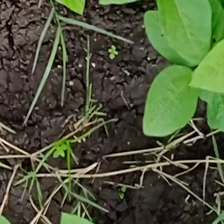
Weed species: Harali_(Cynodon_dactylon)